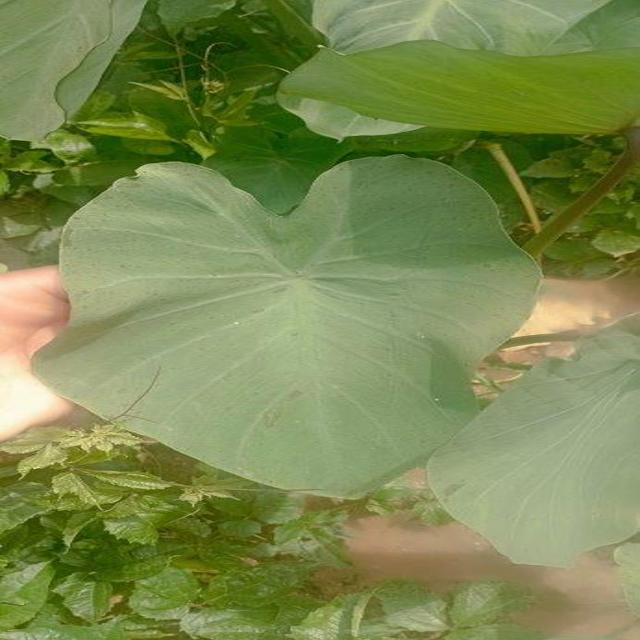
Label: Healthy